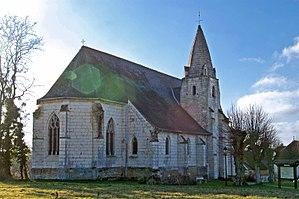
Céré-la-Ronde est une commune française du département d'Indre-et-Loire, en région Centre-Val de Loire.